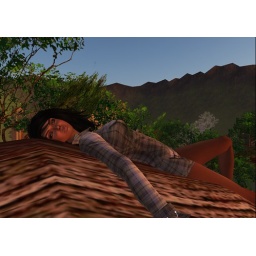
chilling in the tree just outside my house